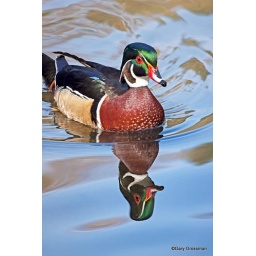
A male Wood Duck is reflected in clear water on the last day of February in Portland, Oregon.